COVID-19 pandemic in Northern Ireland

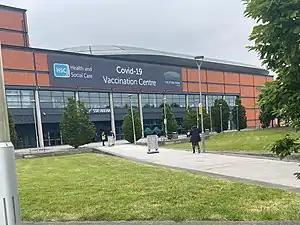
Mass vaccination centre at the SSE Arena in Belfast

On 2 March the Northern Ireland Executive unveils what deputy First Minister Michelle O'Neill describes as a "hopeful and cautious" exit strategy from lockdown, but unlike England and Scotland, there is not a timetable for lifting the measures. Instead, ministers will meet each week to assess the information available to them and decide which restrictions can be lifted. First Minister Arlene Foster acknowledges the frustration felt by people but says the Northern Ireland Executive has learnt a lot about the virus over the past year. Health Minister Robin Swann acknowledges people's frustration at the lack of dates in the Executive's lockdown exit strategy but says there are too many uncertainties to give specific dates.